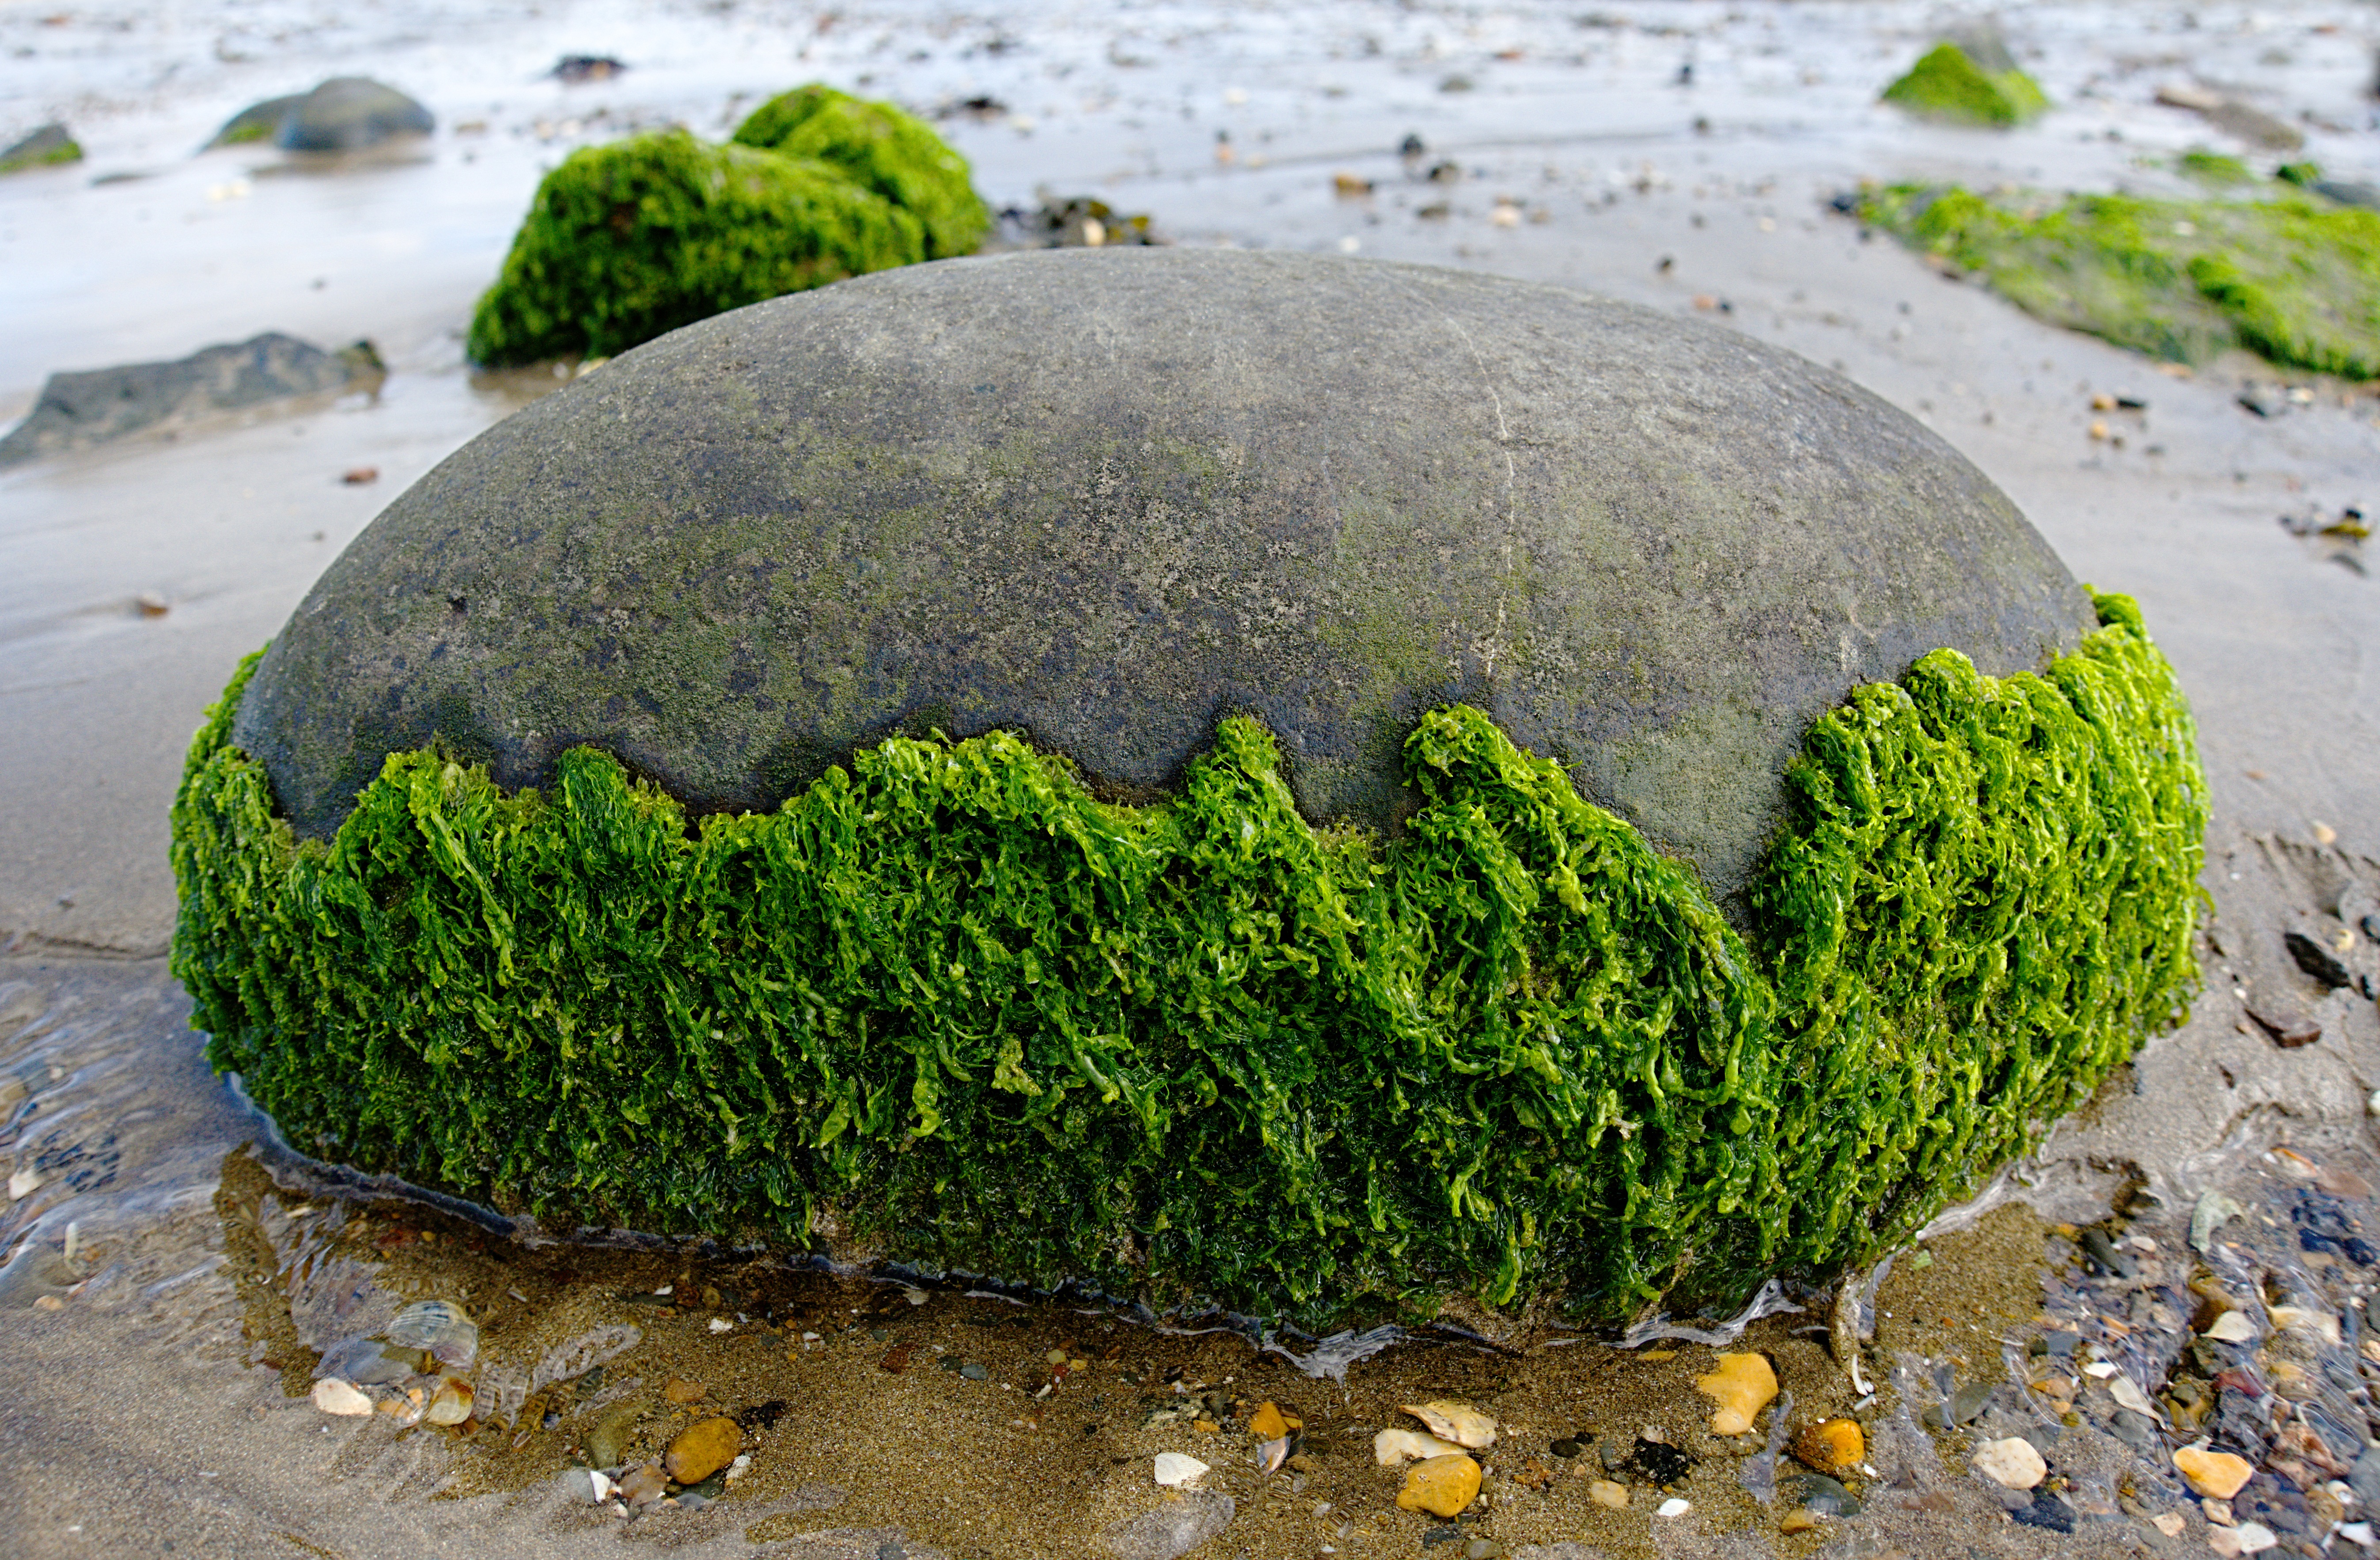
beach, coast, tree, water, nature, grass, sand, rock, plant, lawn, leaf, round, flower, moss, seaside, green, pebble, seaweed, soil, botany, garden, flora, material, beard, bald, algae, marine, boulder, littoral, fringe, water feature, tidal, bearded, intertidal